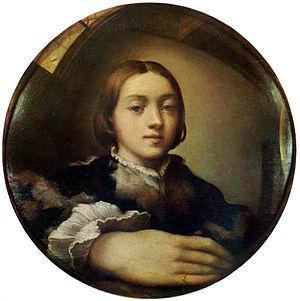
La perspective curviligne est une technique de tracé de perspective qui veut se rapprocher de l'image rétinienne, plus que ne le fait la perspective classique dont la limite est de 40°.